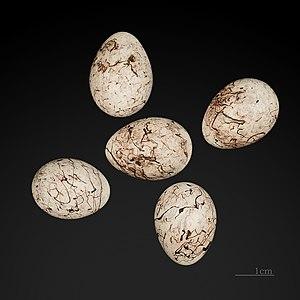
Le Bruant jaune est une petite espèce de passereaux appartenant à la famille des Emberizidae, migrateur partiel. C'est une espèce en déclin.